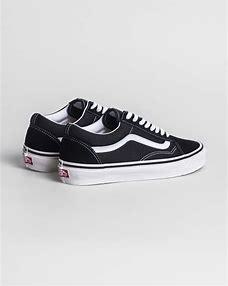
Brand: Vans
Model: Old Skool 36 DX